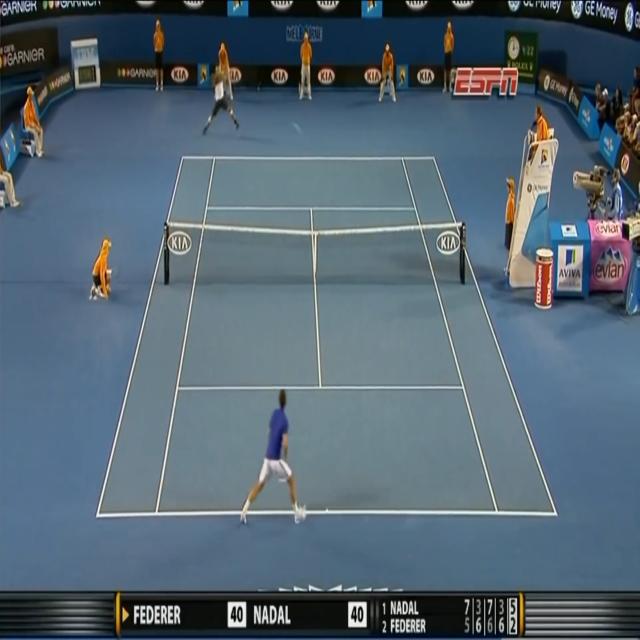
Both players are at the baseline of the tennis field.